Colbjørnsensgade

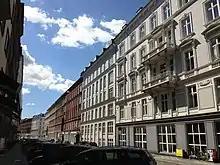
Colbjørnsensgade

Colbjørnsensgade is a street in the Vesterbro district of Copenhagen, Denmark. It runs from Vesterbrogade in the northwest to Tietgensgade in the southeast and is intersected by Istedgade. Located just one block from Copenhagen Central Station, the street is completely dominated by hotels.